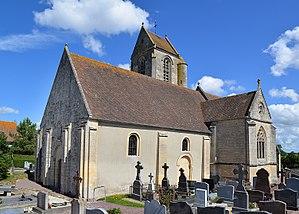
Grainville-sur-Odon (Calvados)
Grainville-sur-Odon est une commune française, située dans le département du Calvados en région Normandie, peuplée de 1 037 habitants.